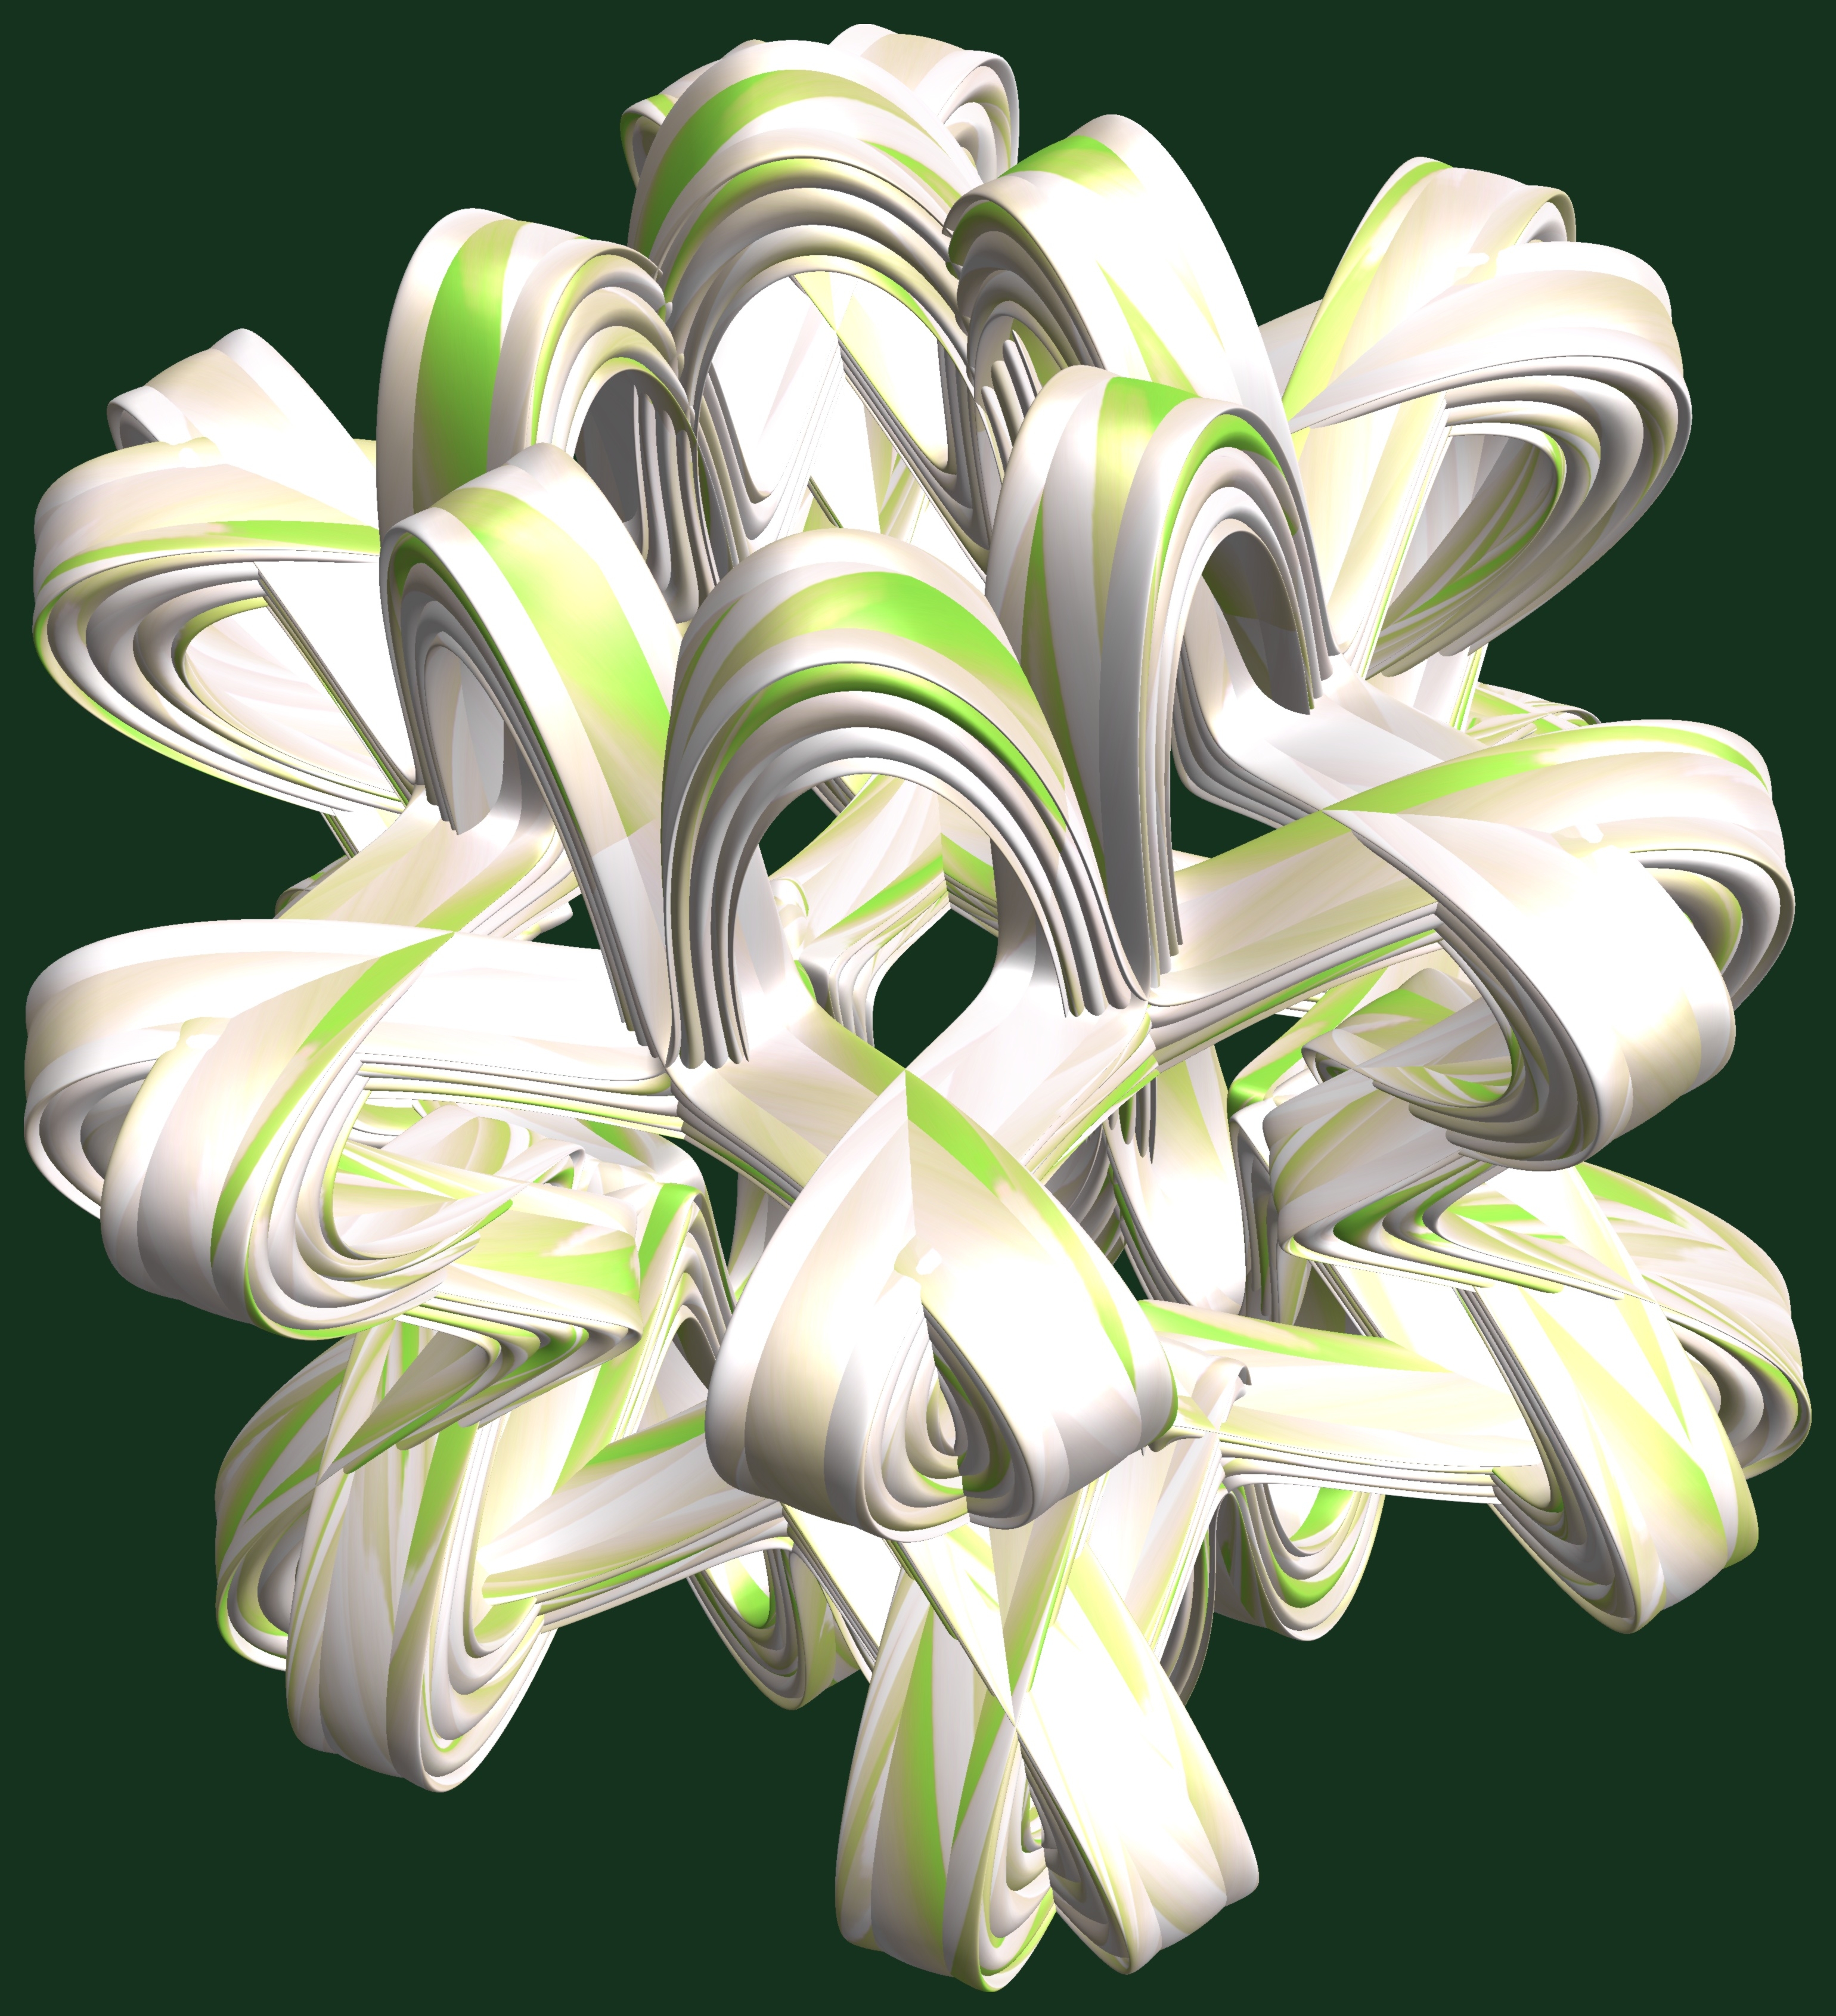
structure, plant, wheel, texture, flower, petal, pattern, lighting, flora, illustration, design, symmetry, 3d, graphic, lily, torus, mathematica, cg, parametricplot3d, code, program, algorithm, abstruct, mapping, flowering plant, flower bouquet, cut flowers, land plant, aircraft engine